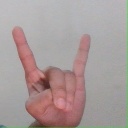
अक्षर: श